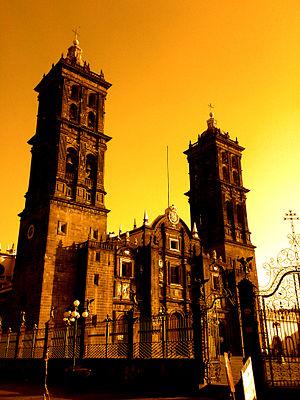
Puebla, officiellement Heroica Puebla de Zaragoza, est la capitale de l'État de Puebla, au Mexique. La ville est également connue sous le nom de Puebla de los Ángeles.